Andrew Dexter Jr.

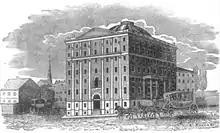
Engraving of Boston's Exchange Coffee House, which Dexter was responsible for constructing

To finance the construction of the Exchange Coffee House, Dexter took advantage of this unregulated system by starting or gaining control of banks located far from Boston, including rural Rhode Island, Western Massachusetts, New Hampshire, Maine and Michigan, and issuing bank notes that far exceeded the banks' gold and silver deposits. His intent was to circulate in Boston bank notes from locations so far away that no one would ever attempt to redeem them. This meant that he could issue bank notes in unlimited quantities, as long as no one suspected there was not sufficient specie to back them.